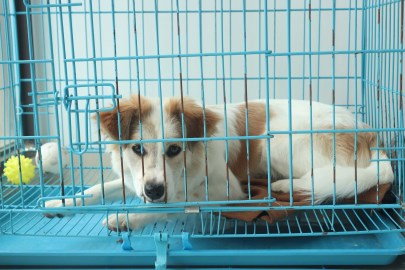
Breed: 2594-n000109-Border_collie